Eesti Hoiupank

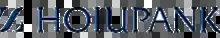
Hoiupank logo

Hoiupank was created during the dissolution of the Soviet Union from the Estonian operations of the Savings Bank of the USSR.